Jacques Fouquier

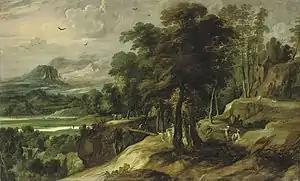
"Extensive river landscape with the Angel appearing to Balaam's ass"

In his 1622 "Forest landscape" (Wallraf–Richartz Museum) he broke with this tradition by abandoning the wide panoramic landscapes in favour of a narrow focus on the depiction of a dark tree and a group of trees. In this development he followed in the footsteps of Gillis van Coninxloo a generation before him. He does not follow van Coninxloo in the direction of-a more naturalistic display of leaves, but he maintains the abbreviated, schematic treatment of foliage to concentrate rather on the new compositional ideas: uniform space in the foreground and middle ground rather than the stratification of the foreground, middle ground and distant portions and the romantic rocks of the de Momper school, only occasional perspective into the distance, greater ability to draw the viewer into the image, and above all a harmonization of color with more emphasis on light and the direction of the light: The color scheme, especially in the background, points to later developments in the 17th century such as seen in the works of Gaspard Dughet and Jacques d'Arthois. The question has been raised as to whether the change in style is attributable to Fouquier's collaborations with Rubens. No clearly documented works from after the style change are known. There are, however, many authenticated drawings which indicate that at that time Fouquier was much influenced by the classicising trend of the Carracci's and Paul Bril, which was then being introduced into France through the works of Poussin, Claude Lorrain and Gaspard Dughet.